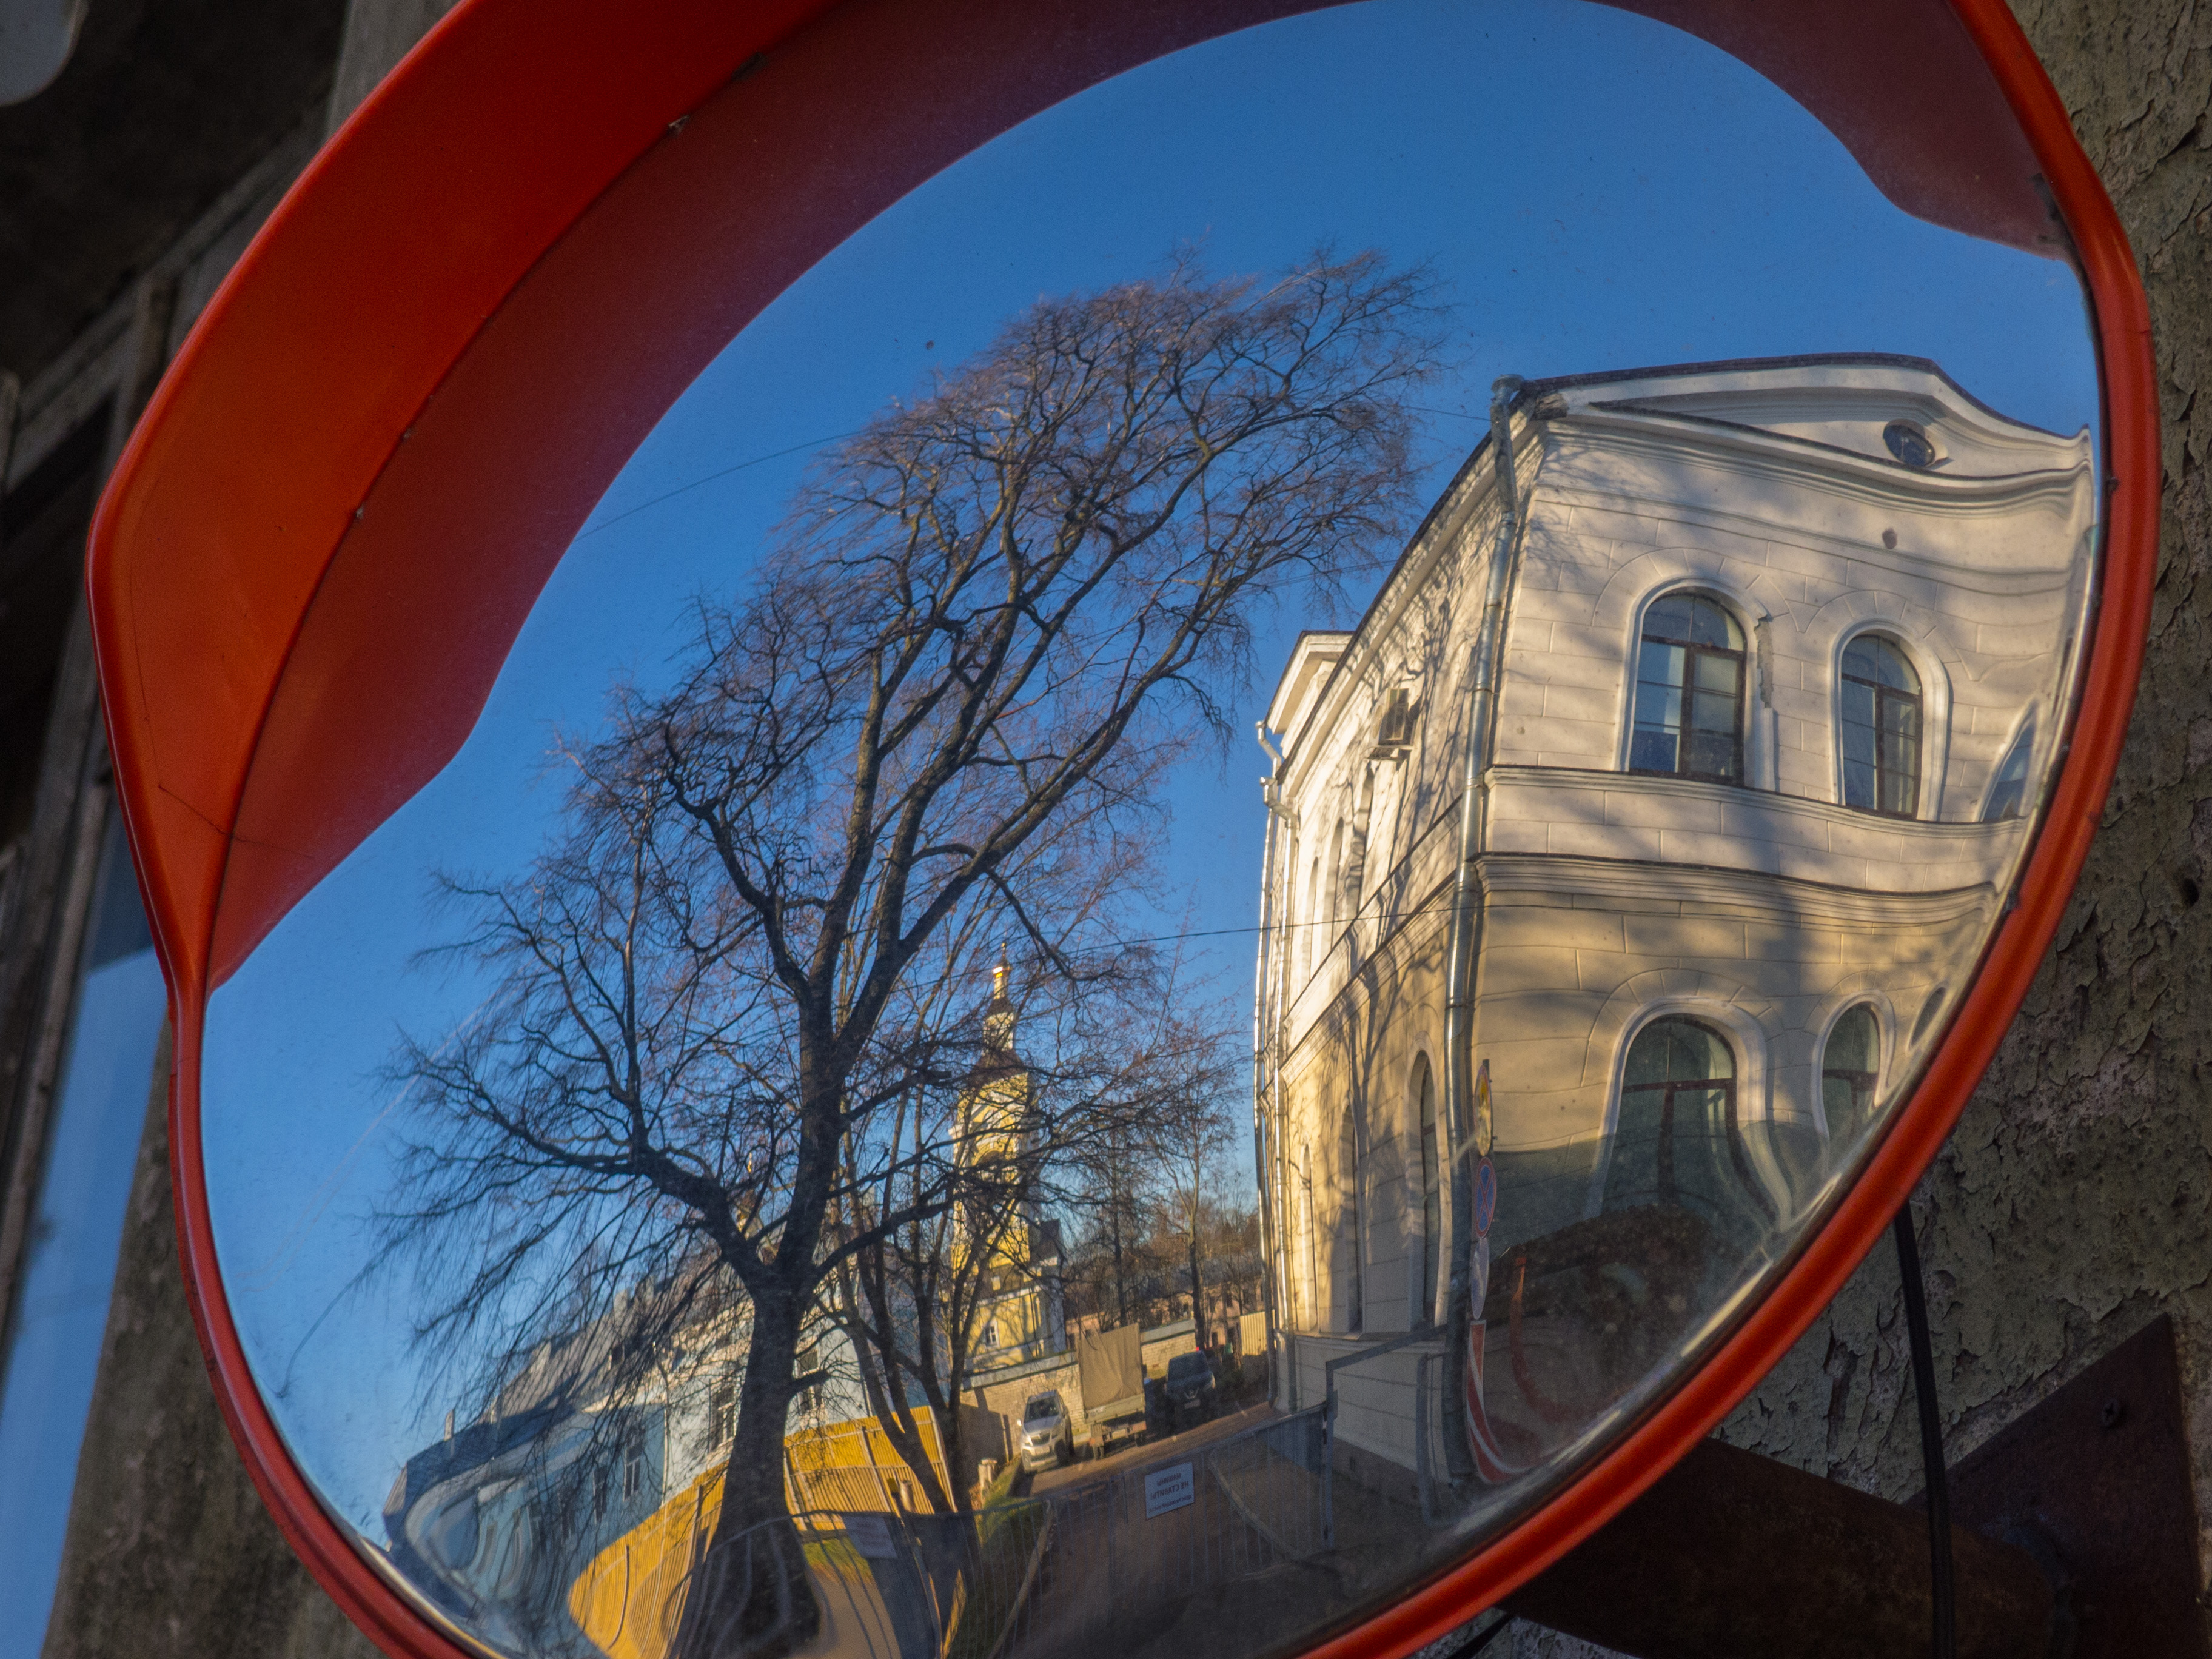
image, reflection, red, sky, architecture, tree, window, circle, photography, Tints and shades, building, art